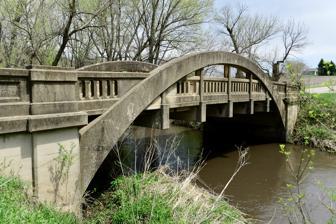
Building: Big Creek Bridge 2
Country: United States of America
Year built: 1917
United States historic place Big Creek Bridge 2 U.S. National Register of Historic Places Show map of Iowa Show map of the United States Location 2130 320th St. over Beaver Creek Nearest city Madrid, Iowa Coordinates 41°53′33″N 93°45′01″W / 41.89250°N 93.75028°W / 41.89250; -93.75028 Area less than one acre Built 1917 Built by N.E. Marsh & Son Construction Company Architect James B. Marsh Architectural style Marsh arch bridge MPS Highway Bridges of Iowa MPS NRHP reference No. 98000767 Added to NRHP June 25, 1998 Big Creek Bridge 2 is located northeast of Madrid, Iowa , United States. It spans Big Creek for 53 feet (16 m). The Marsh arch bridge was designed by Des Moines engineer James B. Marsh in February 1917. The contract to build the structure was awarded in April of the same year to the N.E. Marsh & Son Construction Company of Des Moines for $3,170. It was completed later in 1917. The bridge was listed on the National Register of Historic Places in 1998. References